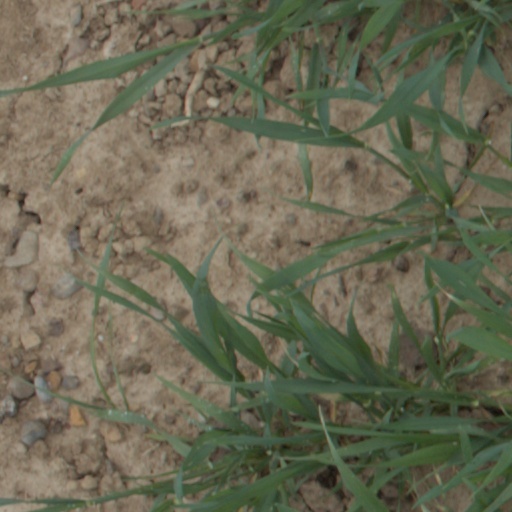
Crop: wheat